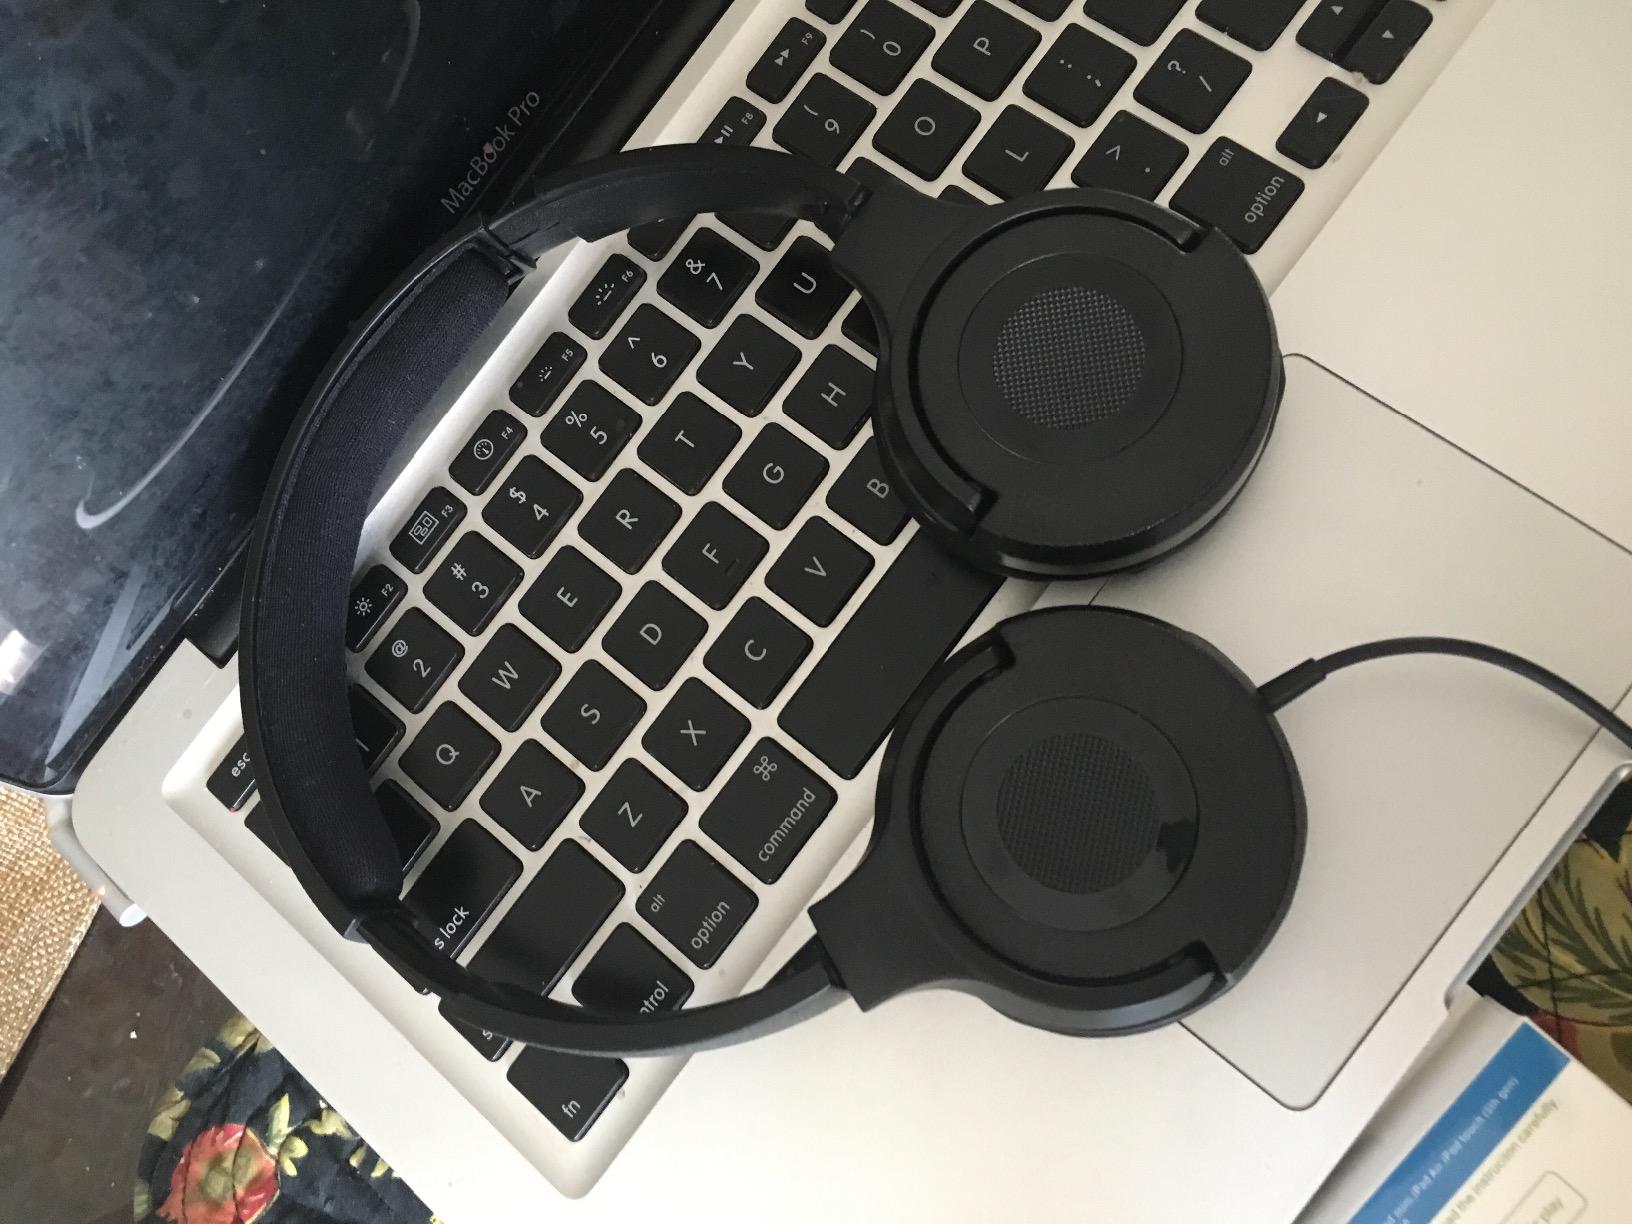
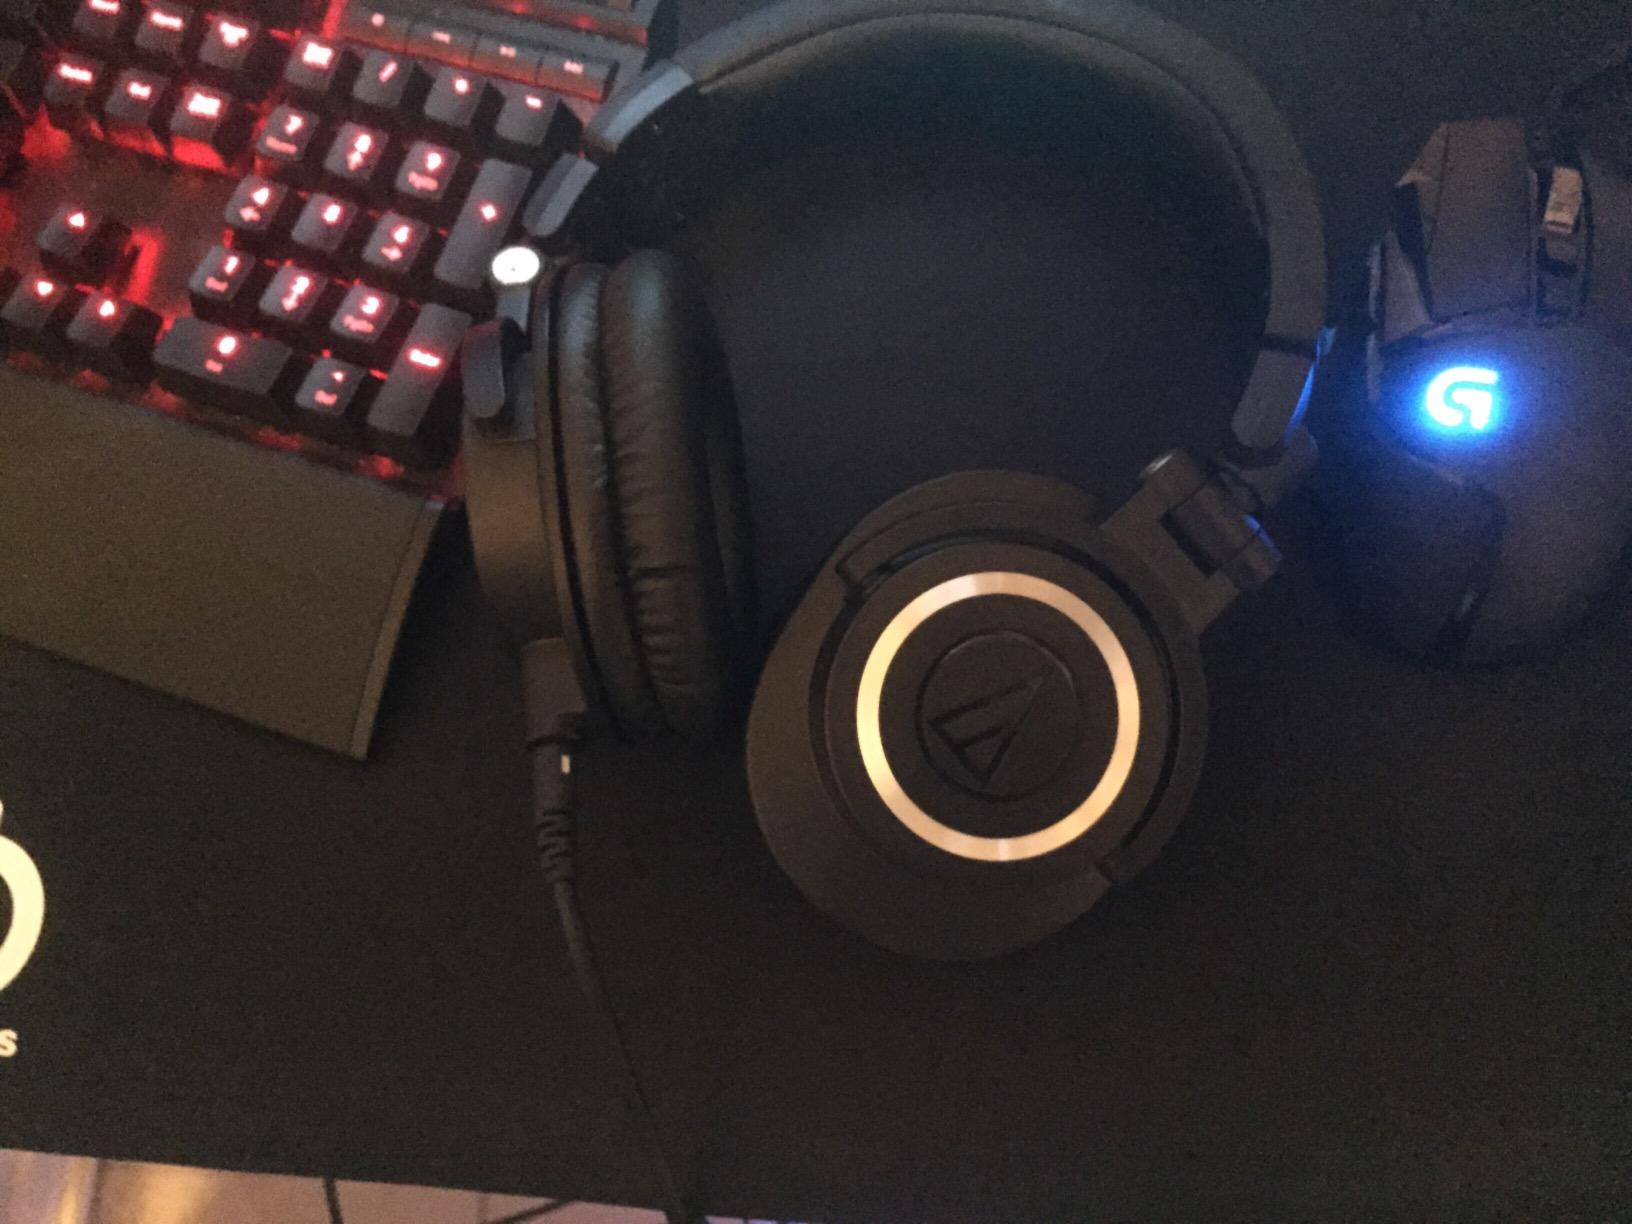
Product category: headphones
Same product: no